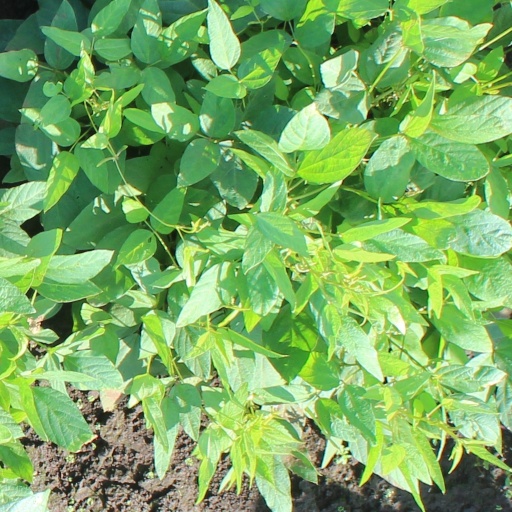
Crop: soybean